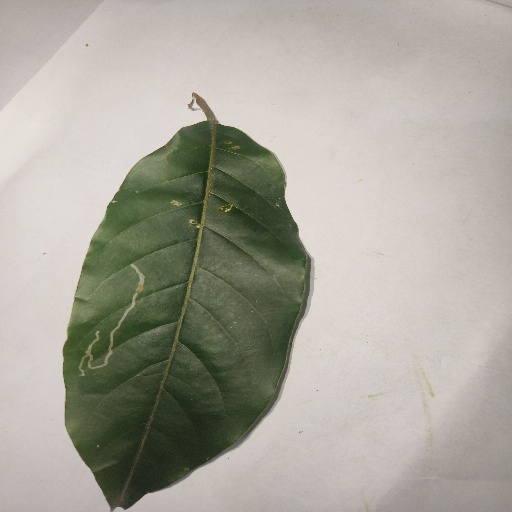
Species: HariTaki
Leaf condition: Bacterial Spot